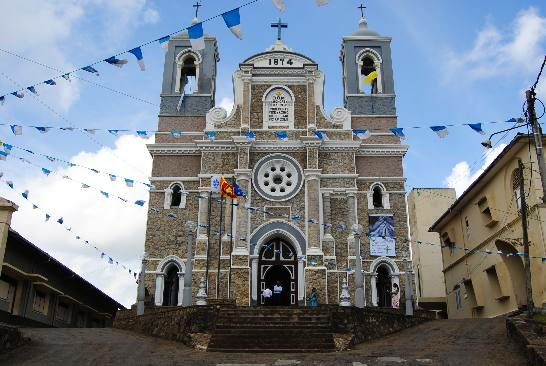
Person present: No